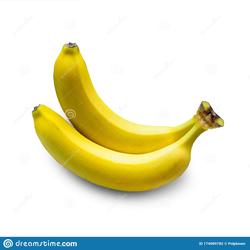
Label: Banana